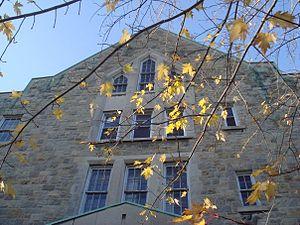
Le Collège Stanislas de Montréal est un établissement d'enseignement présentant un cursus complet de la maternelle au lycée, qui prépare au baccalauréat français et qui fait partie, sous les tutelles des gouvernements français et québécois, du réseau des lycées français.